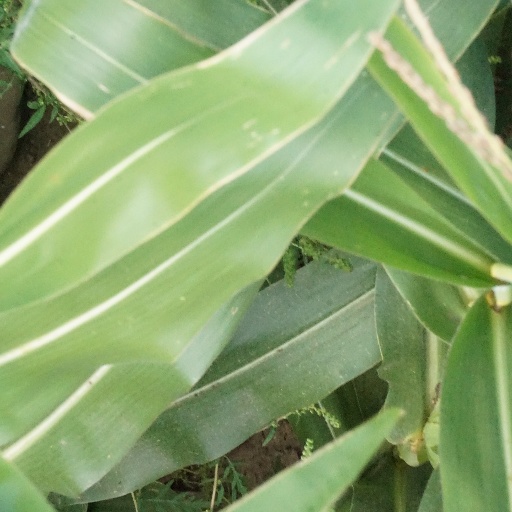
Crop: maize; corn